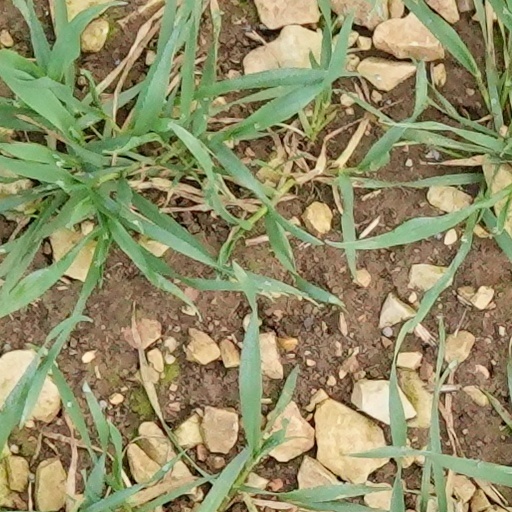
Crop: wheat